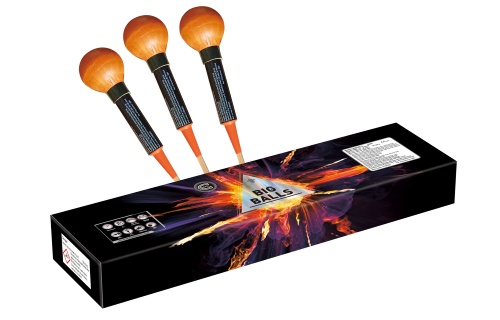
Big Balls by Celtic Fireworks - 3 Large Ball Head Rocket Pack
100mm Ball head - display quality rockets. A pack of 3 premium ball head rockets. Effects: Super Glittering Brocade Red Peony with Sun Ring and Crackling Spider Pistil White Strobe Peony with Chrysanthemum Pistil Safety Distance: 25 Metres Haz Class: 1.3G Powder weight: TBC
Brand: Celtic Fireworks
Category: Arts & Entertainment > Party & Celebration > Party Supplies > Fireworks & Firecrackers